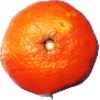
Label: Clementine 1